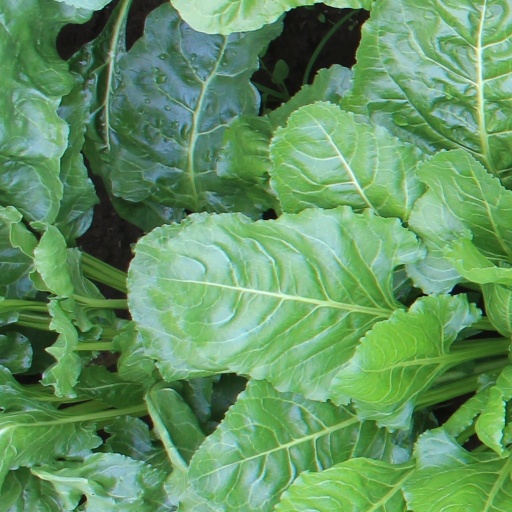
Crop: sugar beet